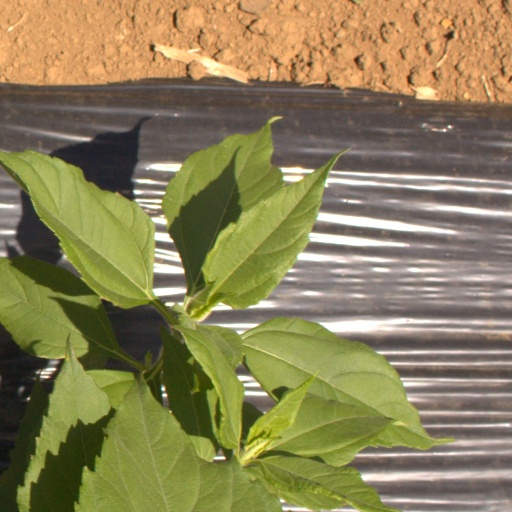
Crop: Jerusalem artichoke